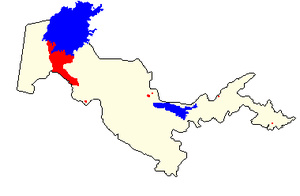
Les Karakalpaks constituent un peuple turc dont le nom signifie « bonnets noirs », installé principalement en République autonome de Karakalpakie à l’ouest de l’Ouzbékistan, au sud de la mer d’Aral.
Le karakalpak est une langue appartenant à la famille des langues turques parlée dans le nord de l’Ouzbékistan, par le peuple du même nom, très apparenté aux Kazakhs.